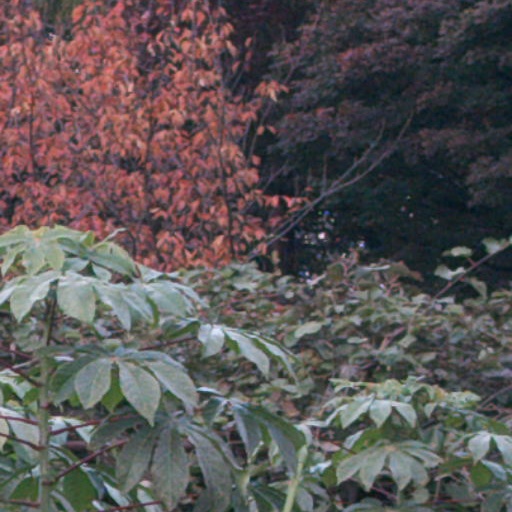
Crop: cassava